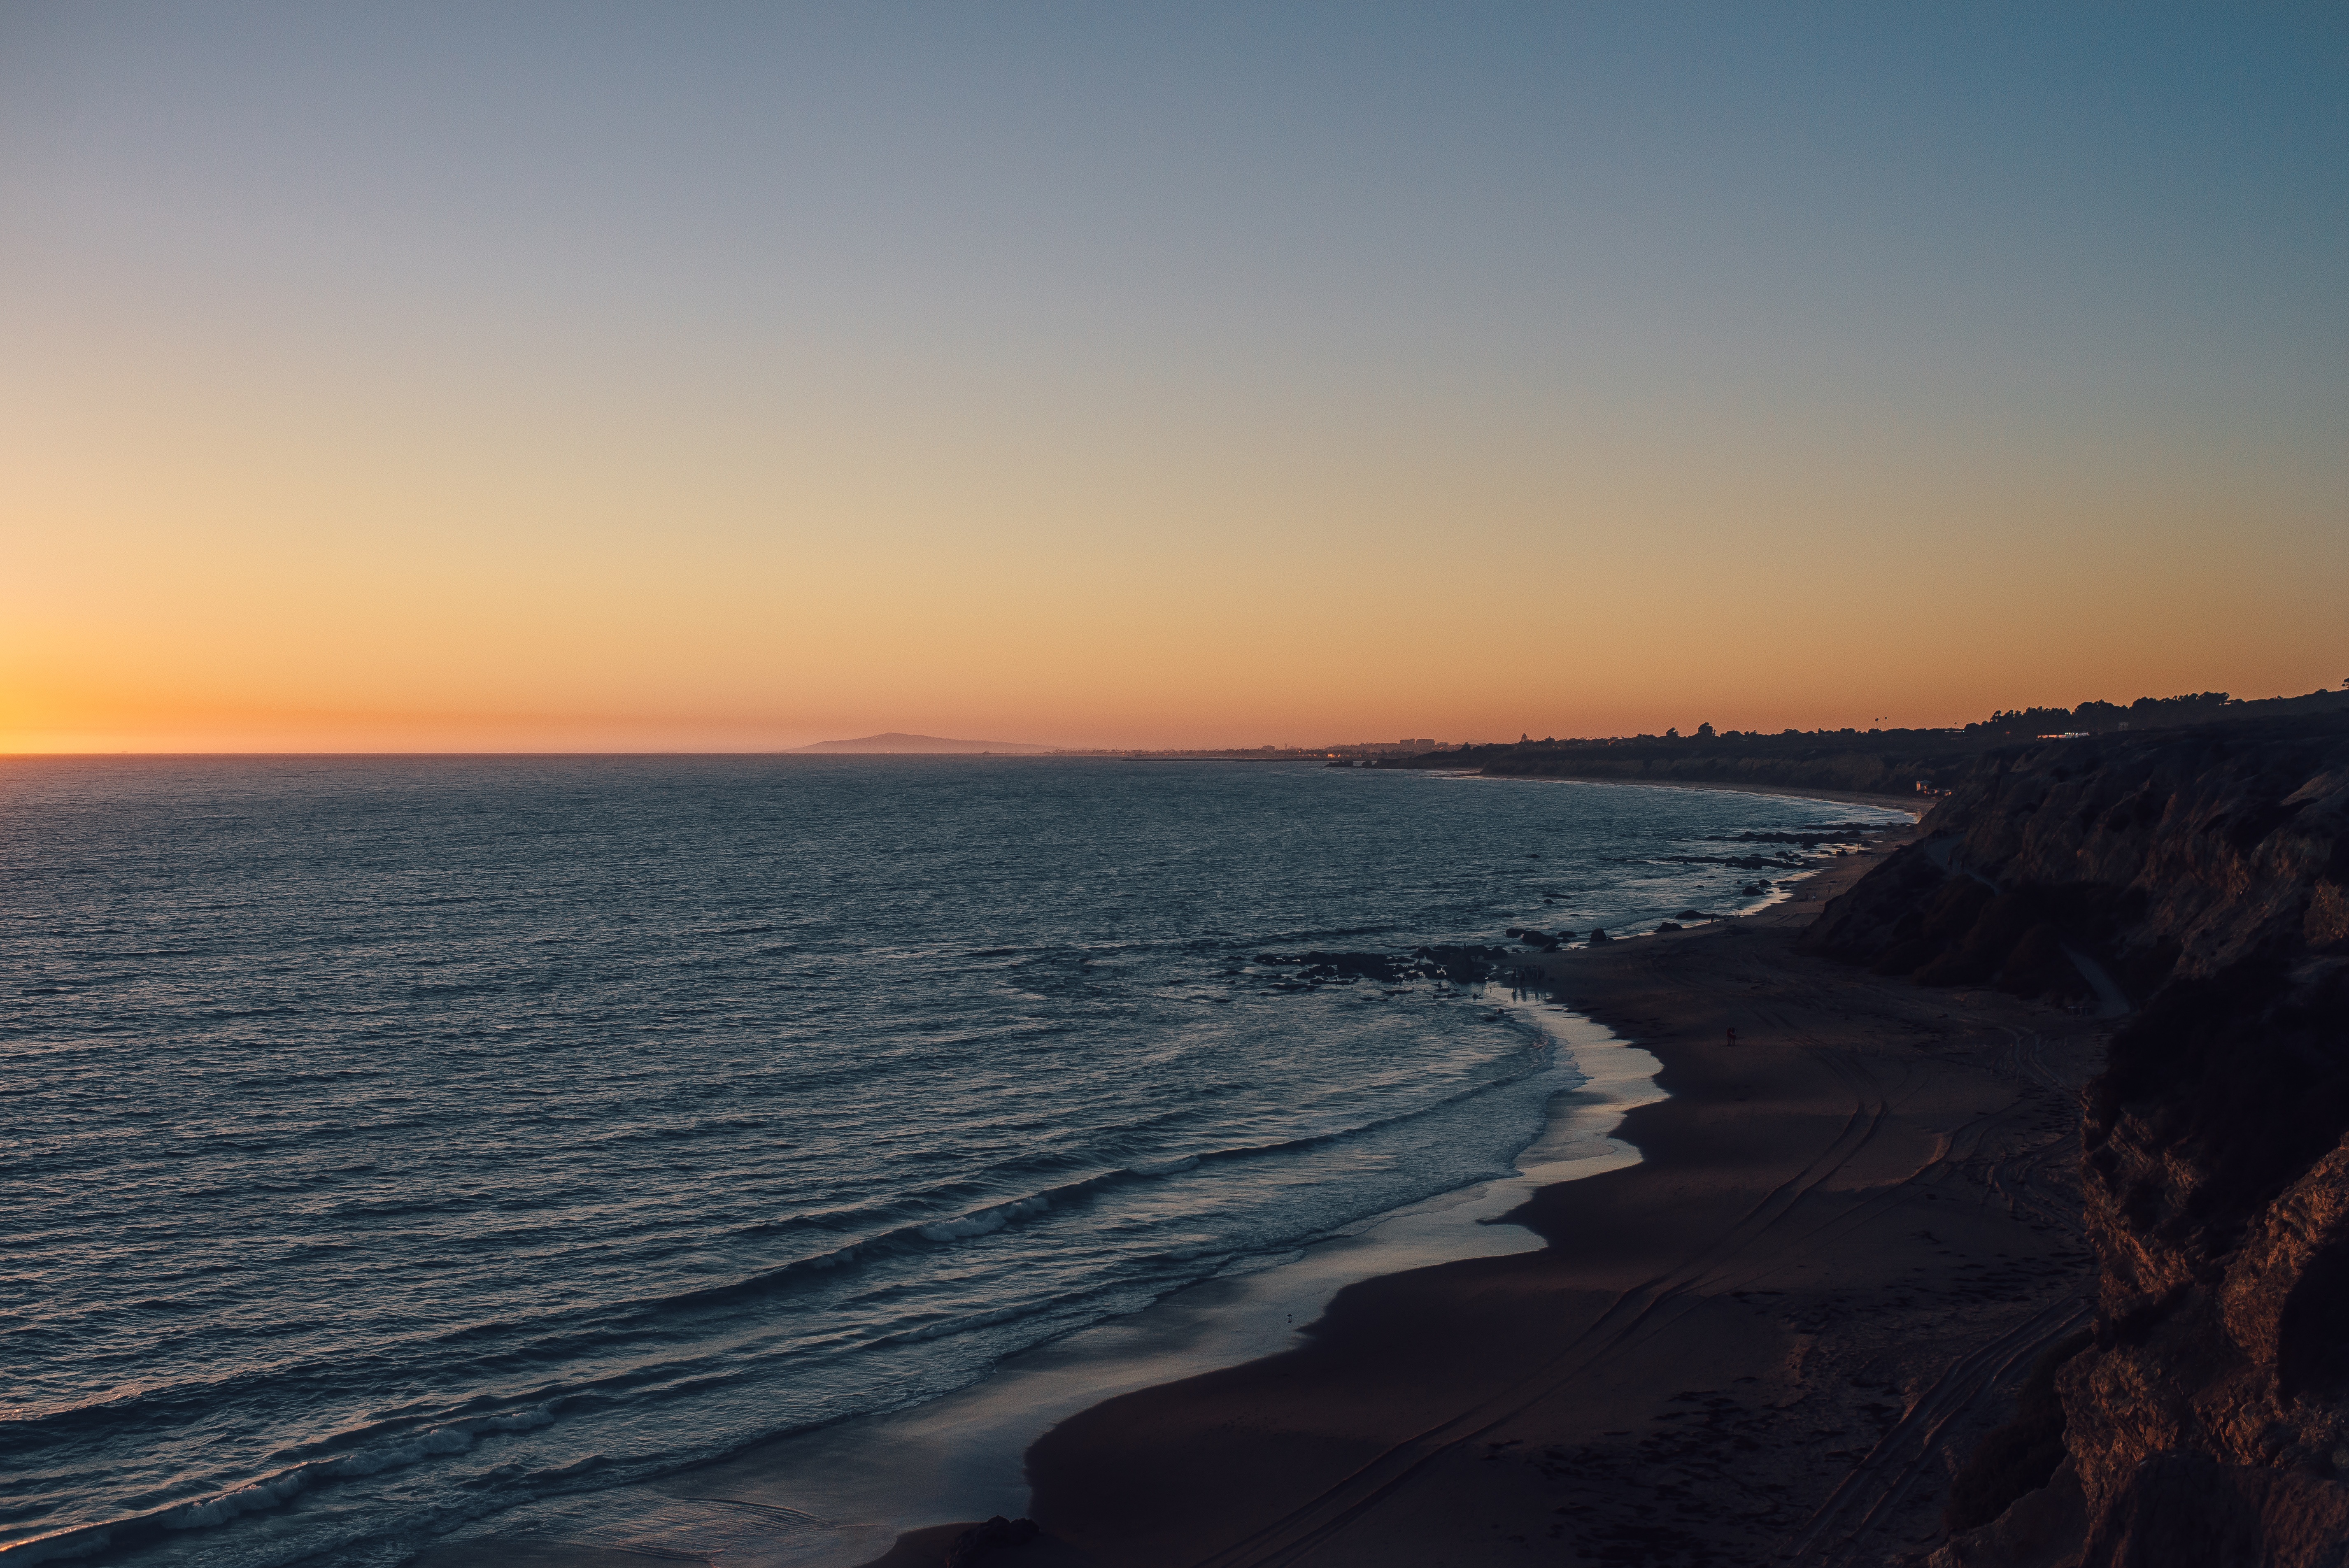
beach, sea, coast, sand, ocean, horizon, cloud, sun, sunrise, sunset, sunlight, morning, shore, wave, dawn, coastline, dusk, evening, twilight, tranquil, bay, colorful, body of water, cape, wind wave